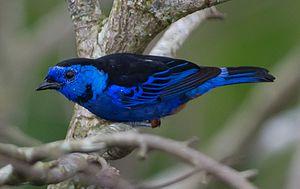
Le Calliste varié est une espèce d'oiseaux de la famille des Thraupidae.